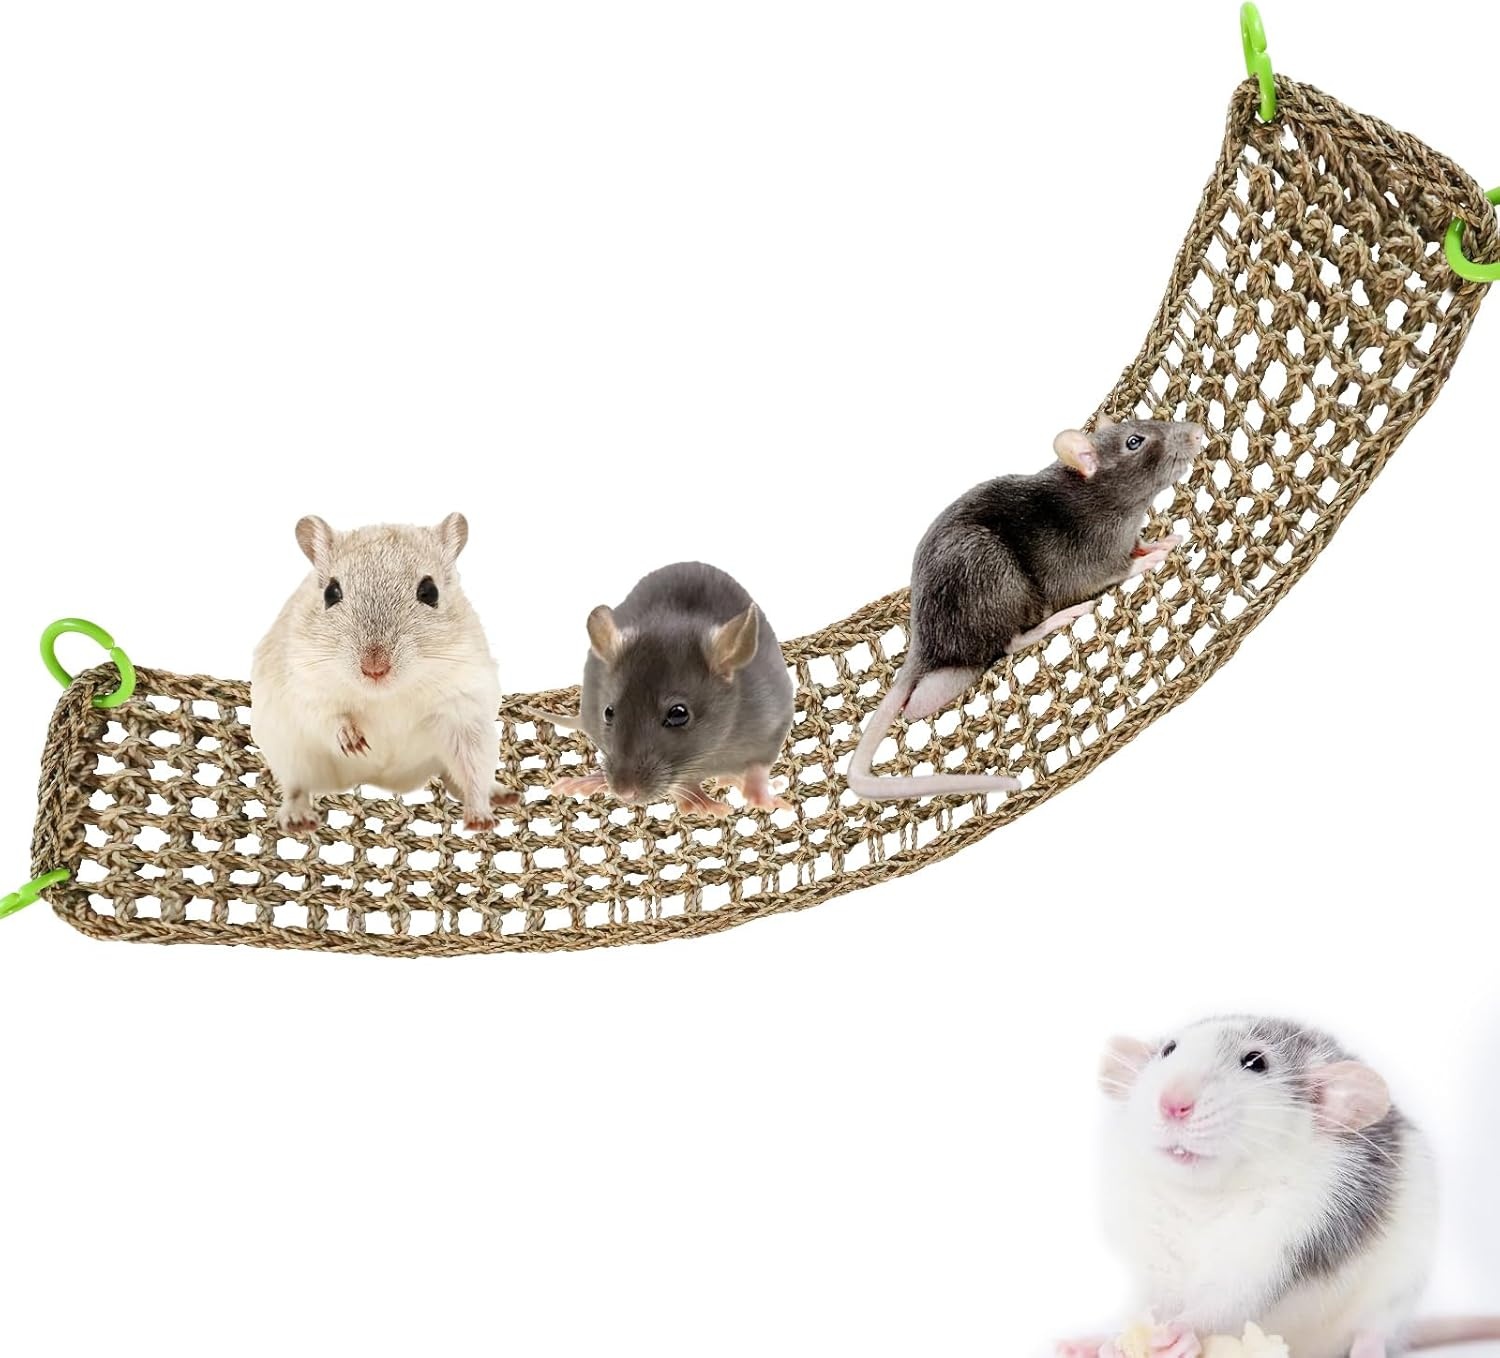
Rat Climbing Toys, 39 x 7 inch Small Animals Seagrass Mat Toy, Cat Climbing Toys, Natural Seagrass Woven Net Hammock with Hooks, Cage Accessories for Hamster Guinea Pig Parrot Parakeets Cockatiels
About this item Extra Long Seagrass Mat: Compared with ordinary seagrass mats, our seagrass mat has a super-long size, which can be used for small animals to perch, walk, feed or rest on it. The seagrass mat can be used as a climbing toy in cages for hamsters, rats, guinea pigs, chinchillas, bearded dragons, lizards, rabbits and other small animals. Safe Material: Rat climbing net toy is made of natural seaweed material, which is soft and comfortable, strong bite-resistant and durable. Food-grade seaweed material is very suitable for birds to chew and grind their beaks, which is safe and reliable. Cage Accessory: Based on the small animal's seagrass mats hammock, You can add some toys or snacks your pet like, to build their playgrounds, exercise their coordination and balance ability, and enrich their cage life. You can also choose to curl or fold the seaweed pad to build a shelter for small animals. Multiple Installation Methods: The package of the seagrass mat contains 4 very strong plastic hooks. You can hang the seagrass mat in parallel to make a hammock swing toy, or hang the seagrass mat vertically to make a bird ladder climbing toy. Size and Application: The size of the rectangular cat mat toy is 39.37 × 7.08"/100 × 18 CM. The seagrass mat is quite long, please measure the size of your cage before your purchase. Our seagrass mat net is suitable for all kinds of large, medium and small birds such as the macaw, cockatiels, peony parrots, african grey parrots, love birds, etc.
Brand: Dnoifne
Category: Animals & Pet Supplies > Pet Supplies > Small Animal Supplies > Small Animal Habitat Accessories